Christmas markets in Berlin

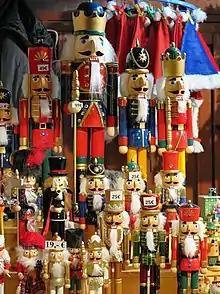
Berlin Christmas market

The earliest references to events similar to Christmas markets date back to around 1530 and can be found in the municipal register of Cölln. These were first held in the streets between Petriplatz – Gertraudenstraße – Köllnischer Fischmarkt – Mühlendamm – Molkenmarkt – Poststraße and Heiligegeiststraße. According to Jutta Schneider, "stall holders were explicitly allowed to trade honey cake and other types of syrup based pastries at the Petriplatz and the fish market of Cölln in exchange for a stall fee of two Groschen a day during the Christmas season".